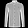
Label: Shirt